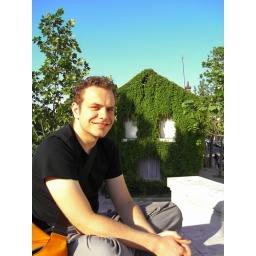
Posing in front of a house with a face ;-)